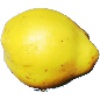
Label: Quince 1